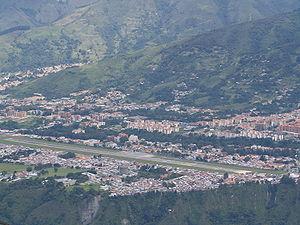
Mérida, de son nom complet Santiago de los Caballeros de Mérida, est une ville du Venezuela, capitale de l'État de Mérida, chef-lieu de la municipalité de Libertador et principale ville des Andes vénézuéliennes.